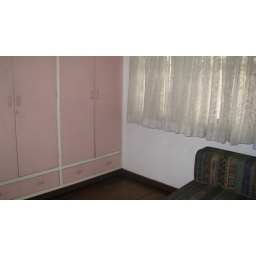
the cabinet in the girls room